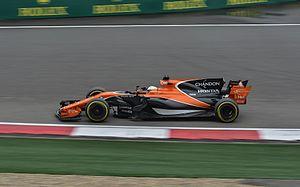
Le Grand Prix automobile de Chine 2017, disputé le 9 avril 2017 sur le circuit international de Shanghai à Shanghai, est la 958ᵉ épreuve du championnat du monde de Formule 1 courue depuis 1950 et la deuxième manche du championnat 2017. Il s'agit de la quatorzième édition du Grand Prix de Chine courue à Shanghai depuis 2004.
Le championnat du monde de Formule 1 2017 est la 68ᵉ édition du championnat du monde de Formule 1. Il débute le 26 mars 2017 avec le Grand Prix d'Australie et s'achève le 26 novembre 2017 à Abou Dabi. Il comporte vingt Grands Prix, un de moins qu'en 2016, le Grand Prix d'Allemagne n'étant pas organisé.